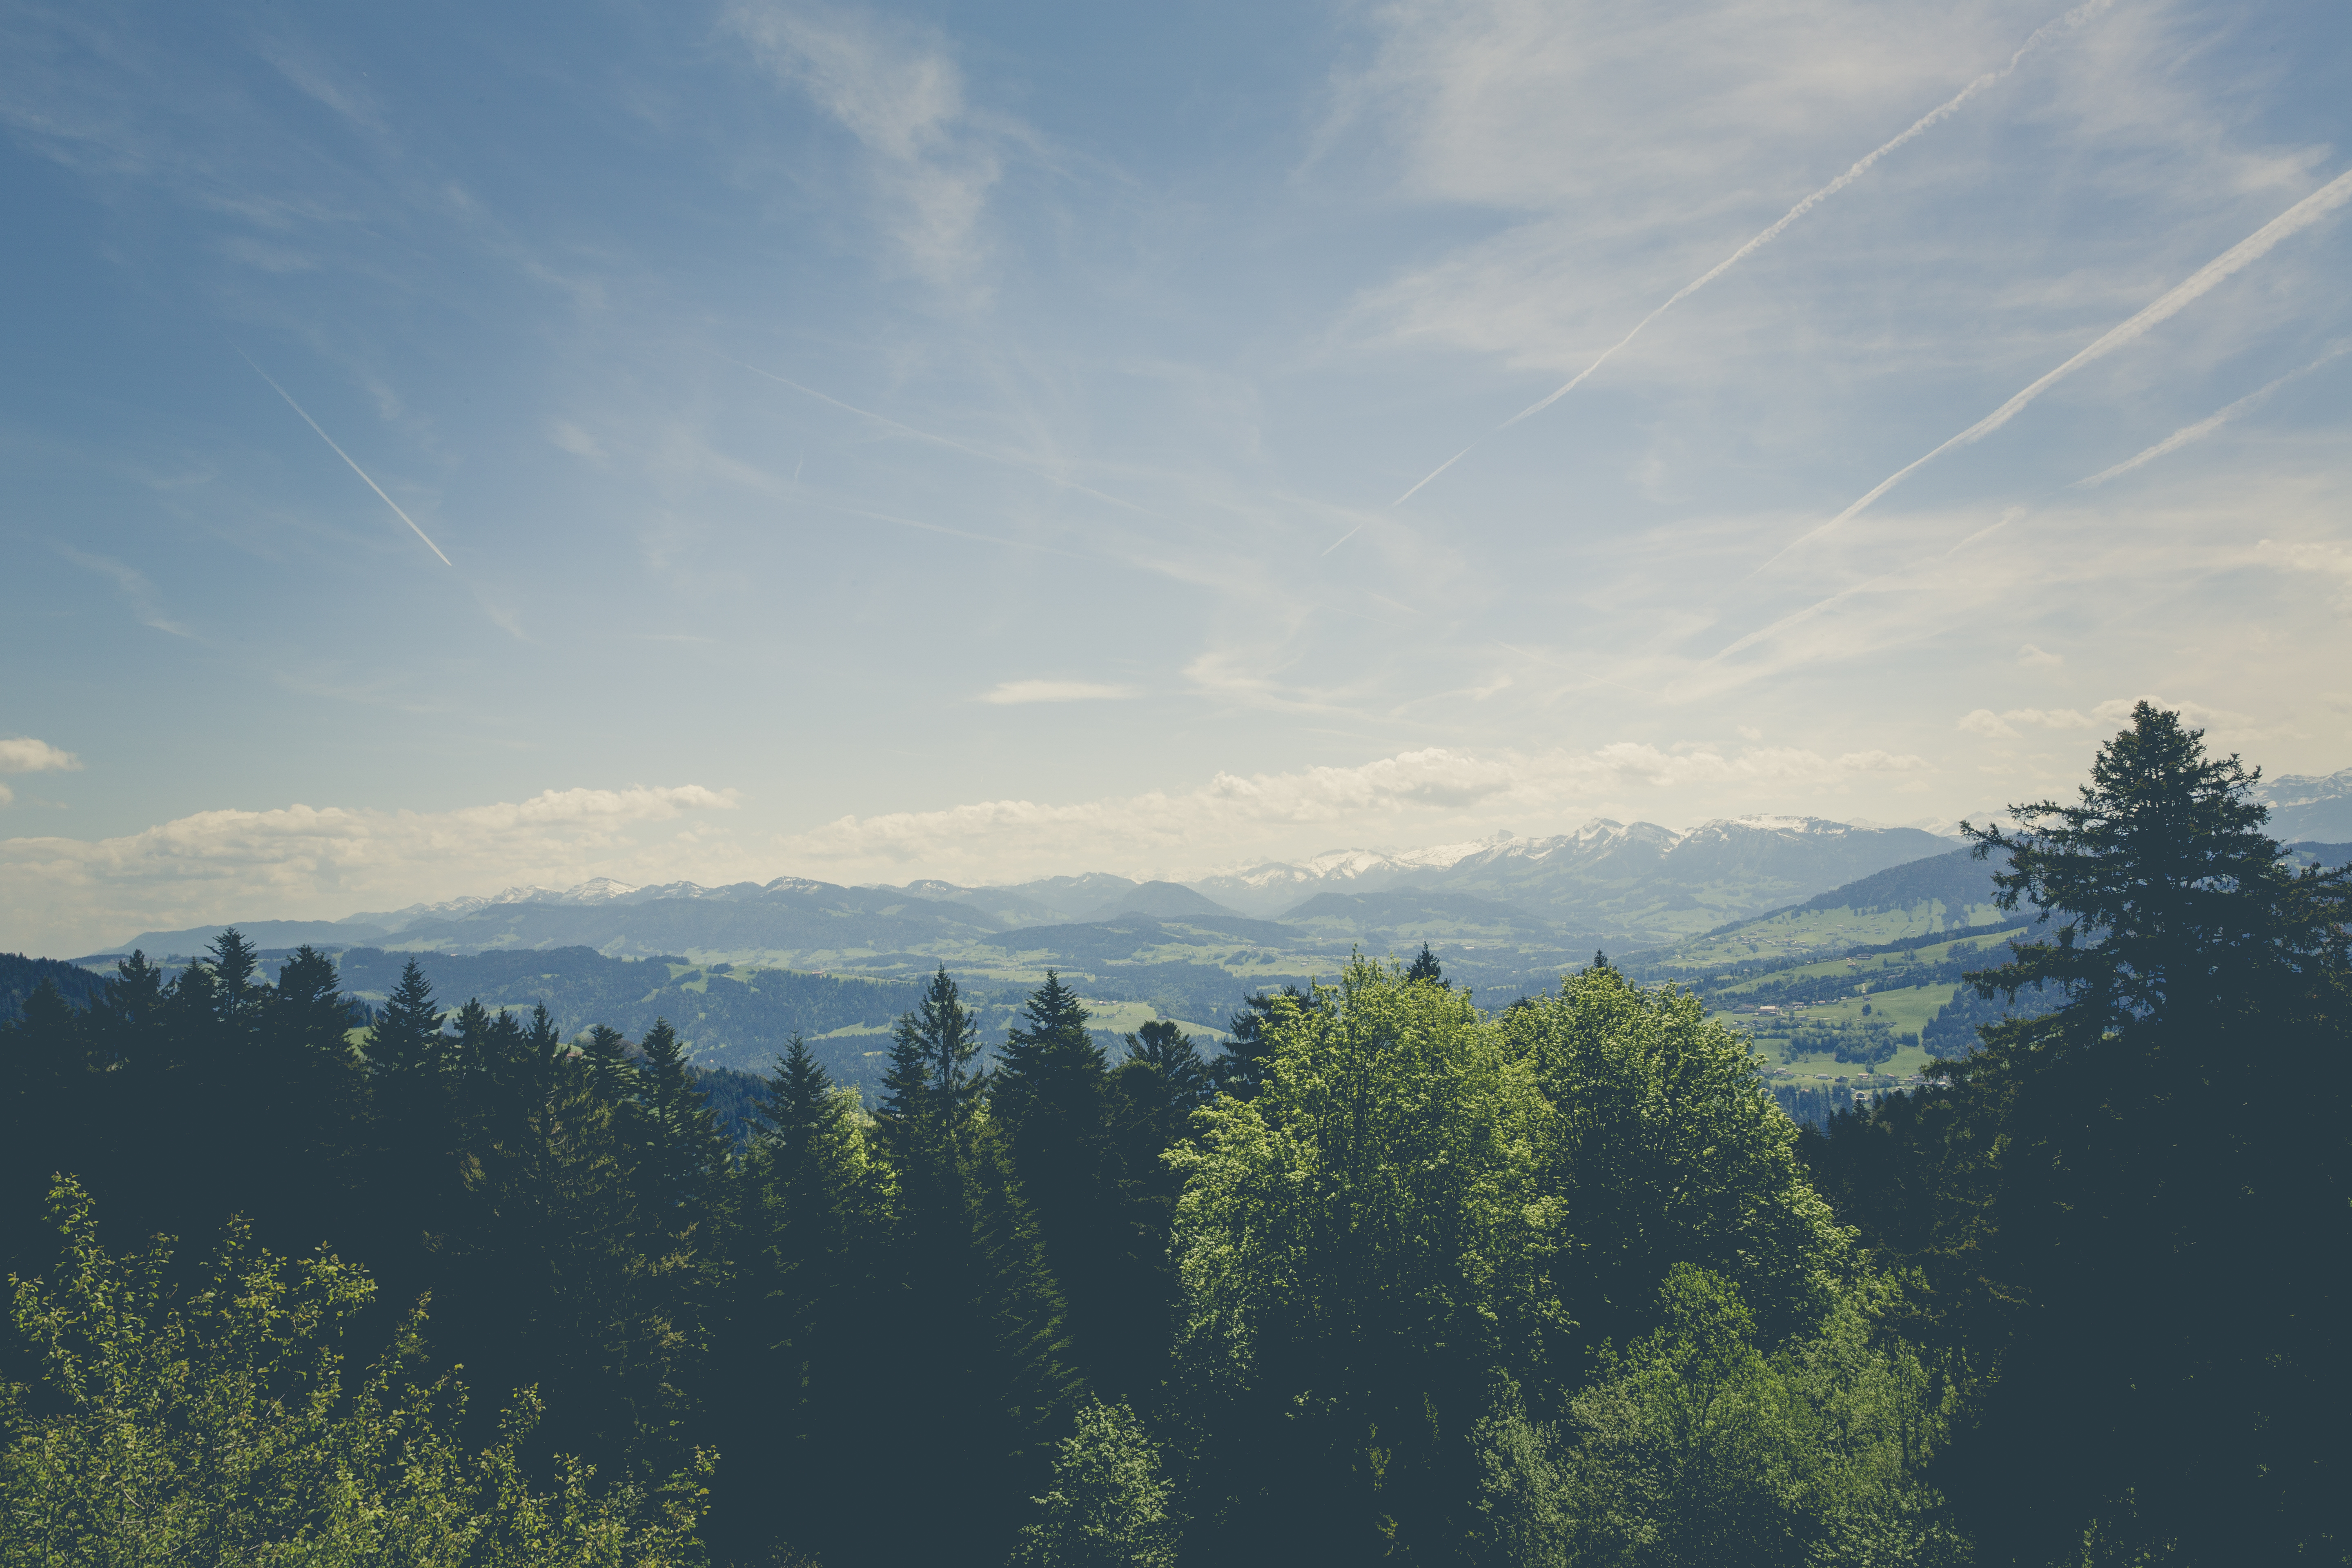
landscape, tree, nature, forest, grass, horizon, mountain, cloud, sky, sunrise, sunset, meadow, sunlight, morning, hill, dawn, mountain range, dusk, evening, reflection, scenic, trees, outdoors, mountains, atmospheric phenomenon, woody plant, mountainous landforms